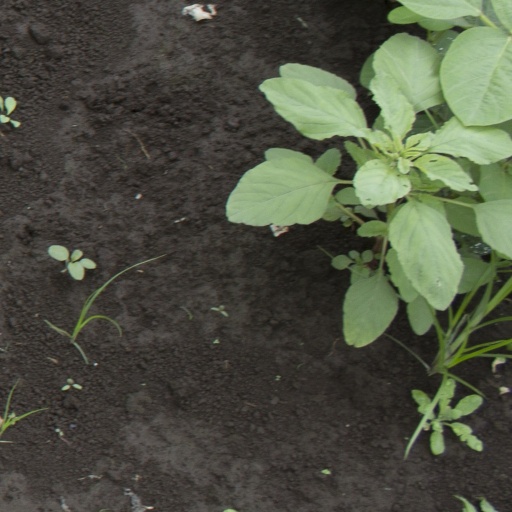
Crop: soybean